Pot-au-feu
Also known as:
ar - Arabic: بوت-أو-فو
az - Azerbaijani: Potofyu
ca - Catalan: Pot-au-feu
de - German: Pot au Feu
es - Spanish: Pot au feu
eu - Basque: Eltzeko behiki
fr - French: Pot-au-feu
he - Hebrew: פוט-או-פה
hu - Hungarian: Pot-au-feu
it - Italian: Pot-au-feu
ja - Japanese: ポトフ
jv - Javanese: Pot-au-feu
ko - Korean: 포토푀
ku - Kurdish: Pot-au-feu
nl - Dutch: Pot-au-feu
pt - Portuguese: Pot-au-feu
ru - Russian: Потофё
sv - Swedish: Pot-au-feu
th - Thai: ปอโตเฟอ
vi - Vietnamese: Bò hầm kiểu Pháp
zh - Chinese: 火上锅
Category: stew (boiled meat, boiled vegetable)
Cuisine: French
Associated cuisines: French
Area: France
Countries: France
Region: Western Europe

The dish is comprised of slowly boiled meat and Vegetable with broth.

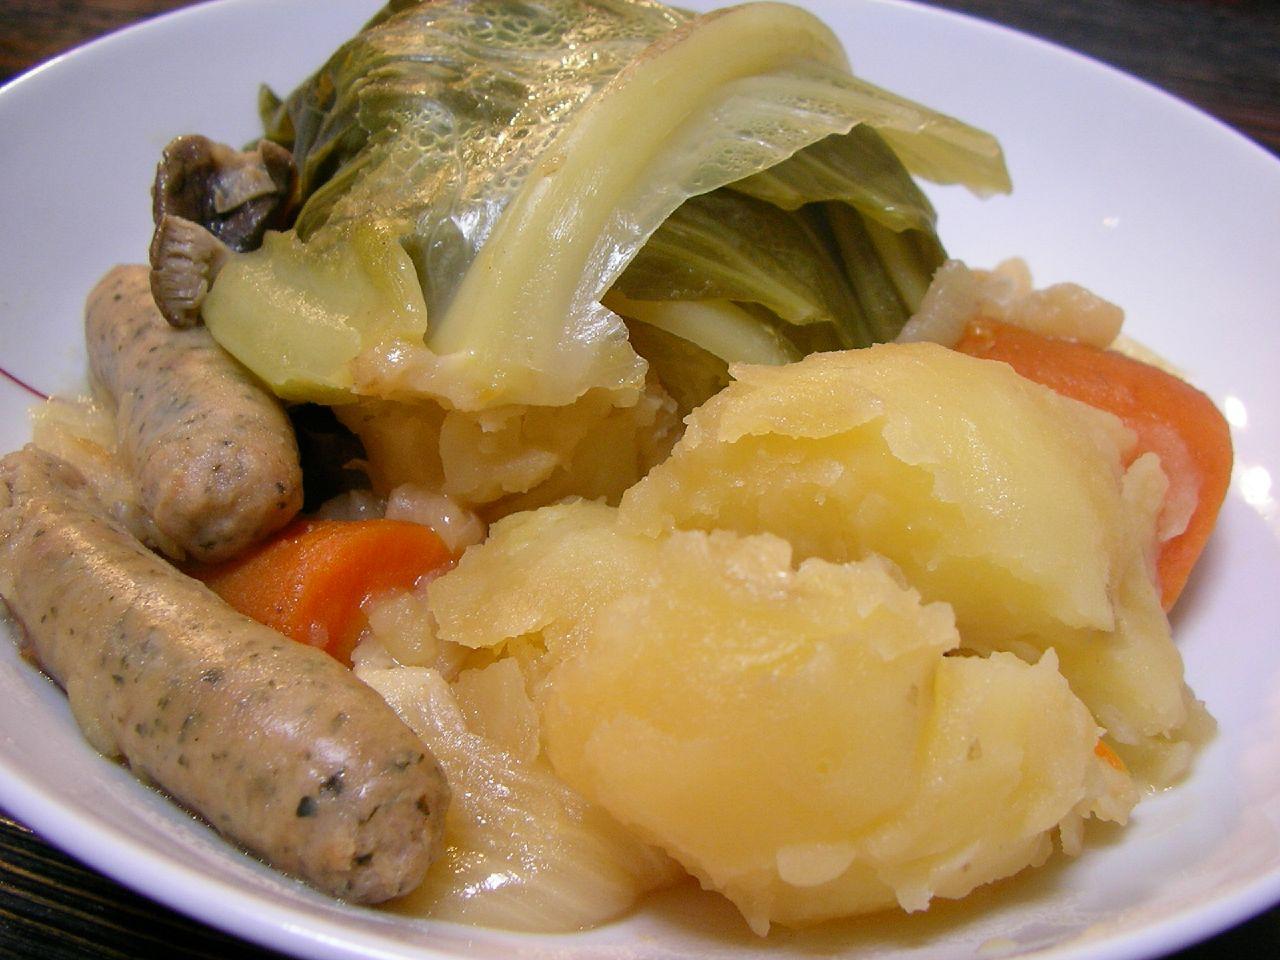
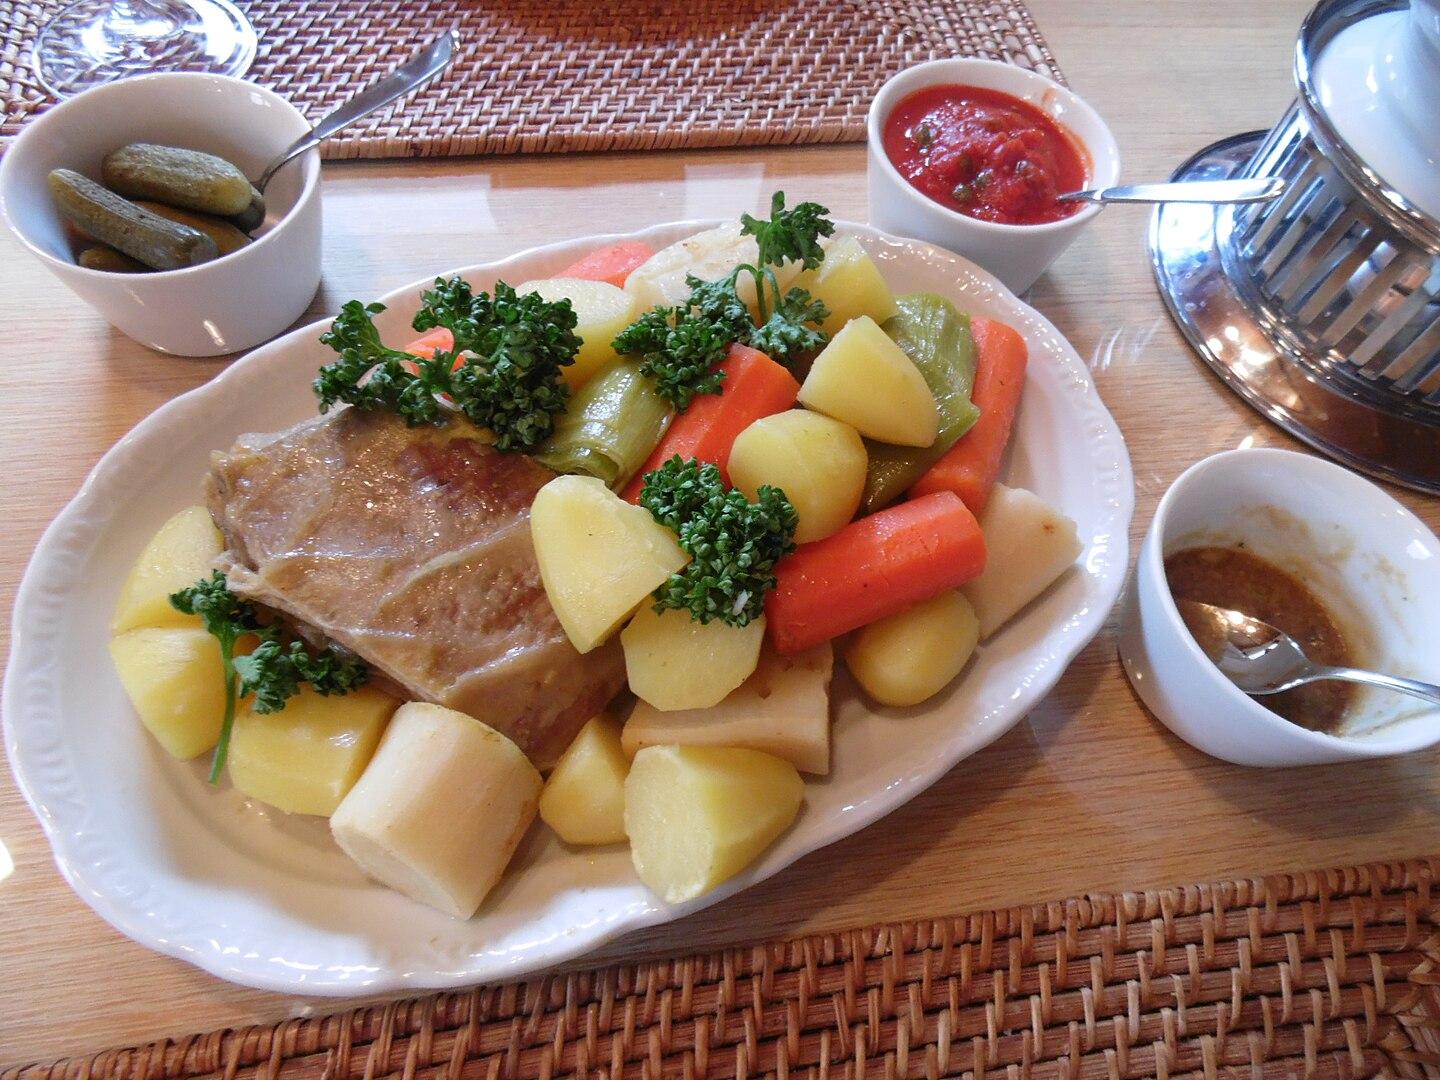
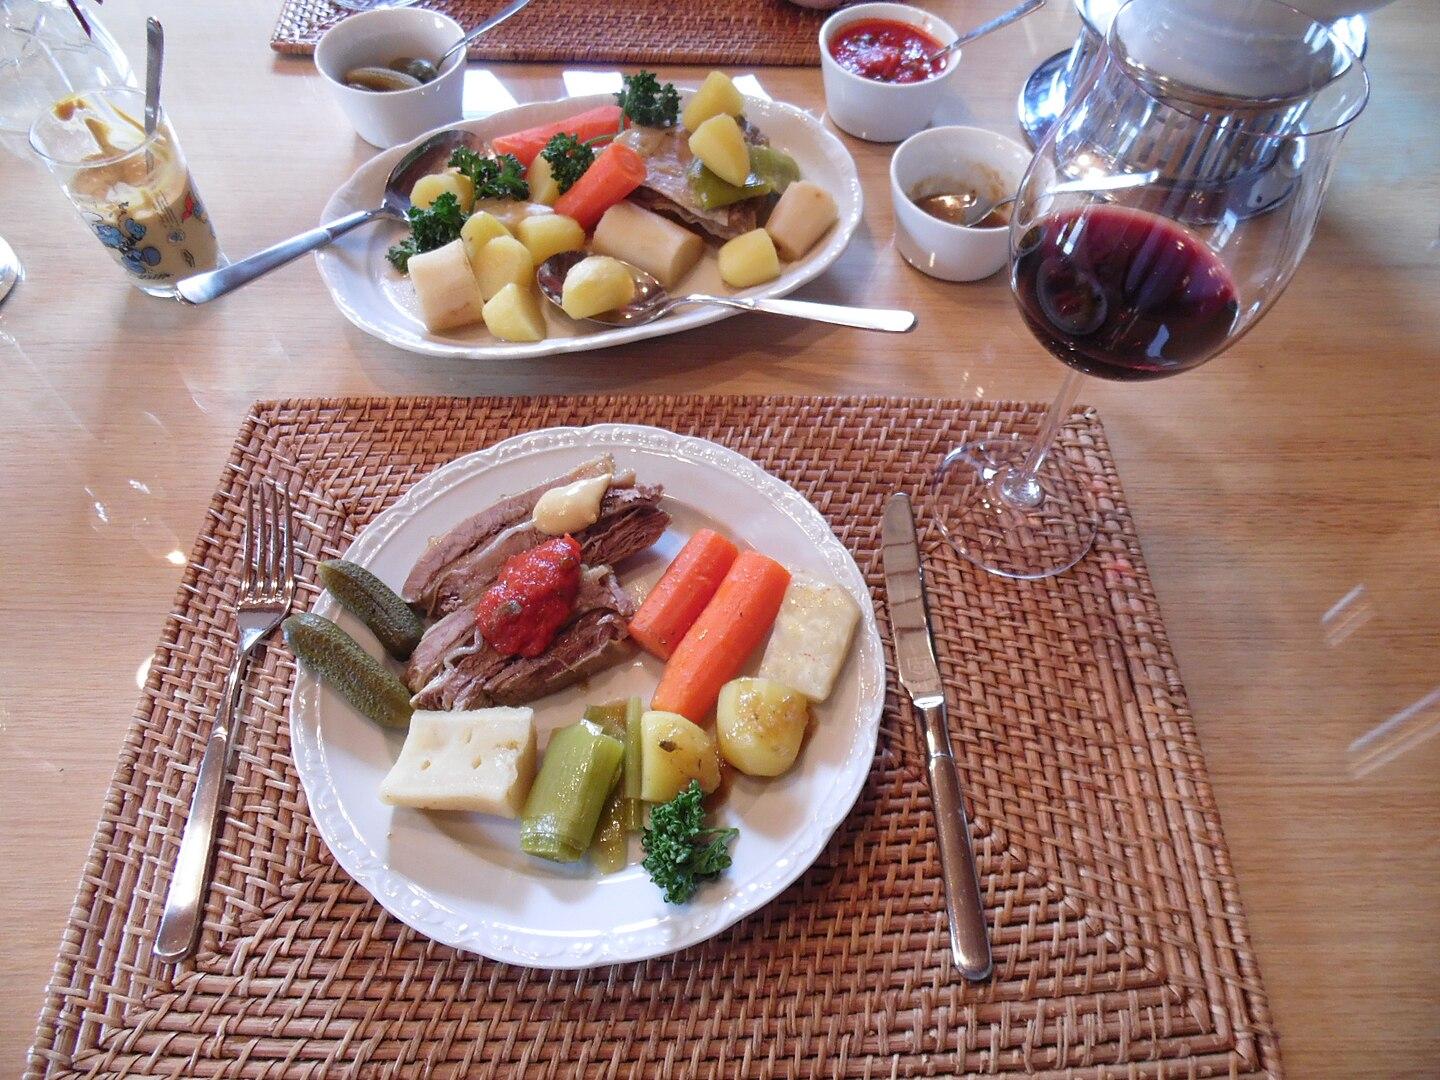
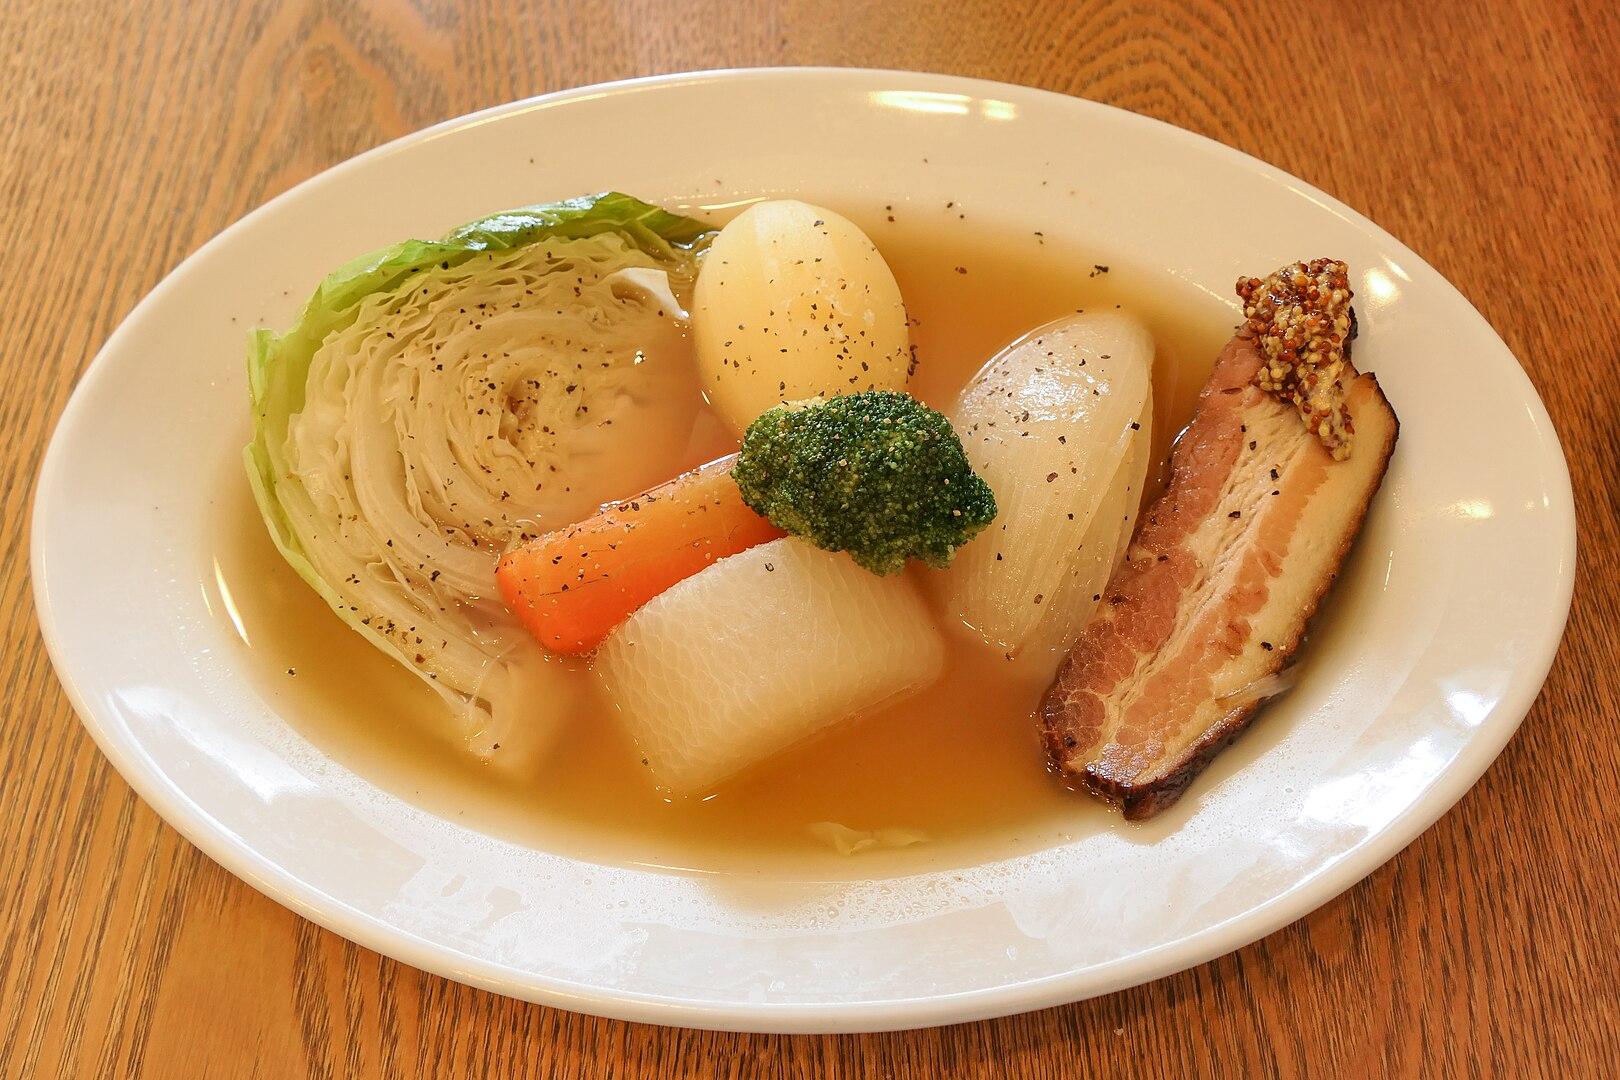
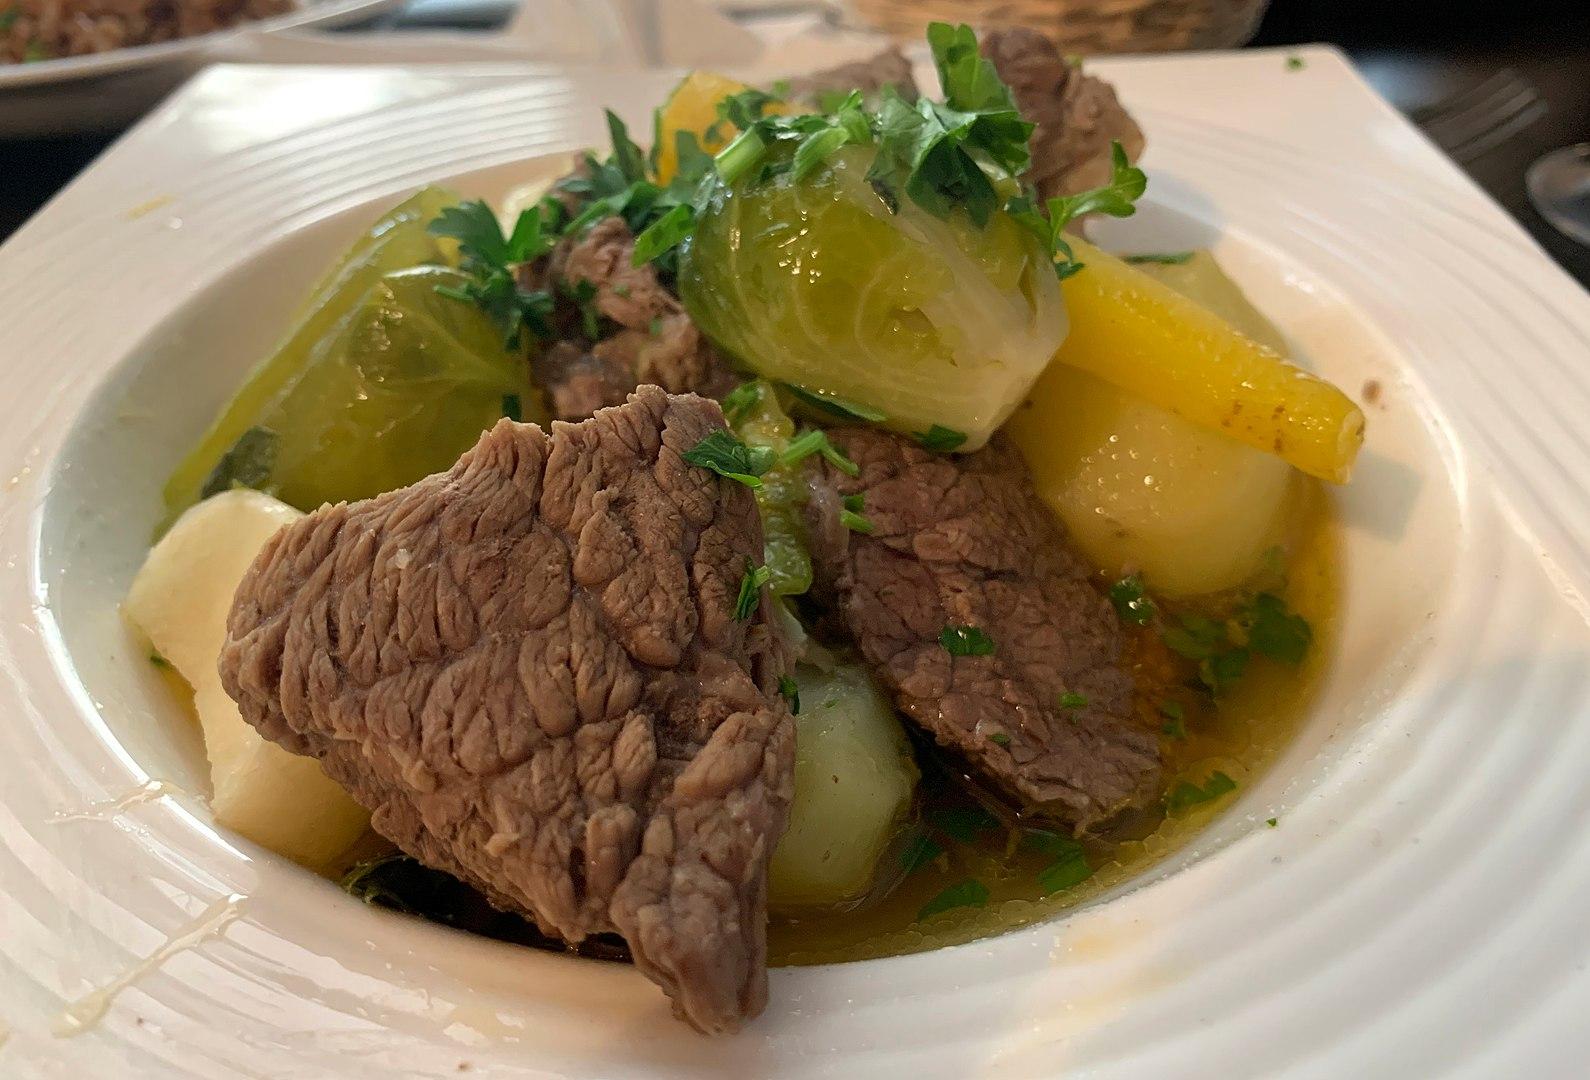
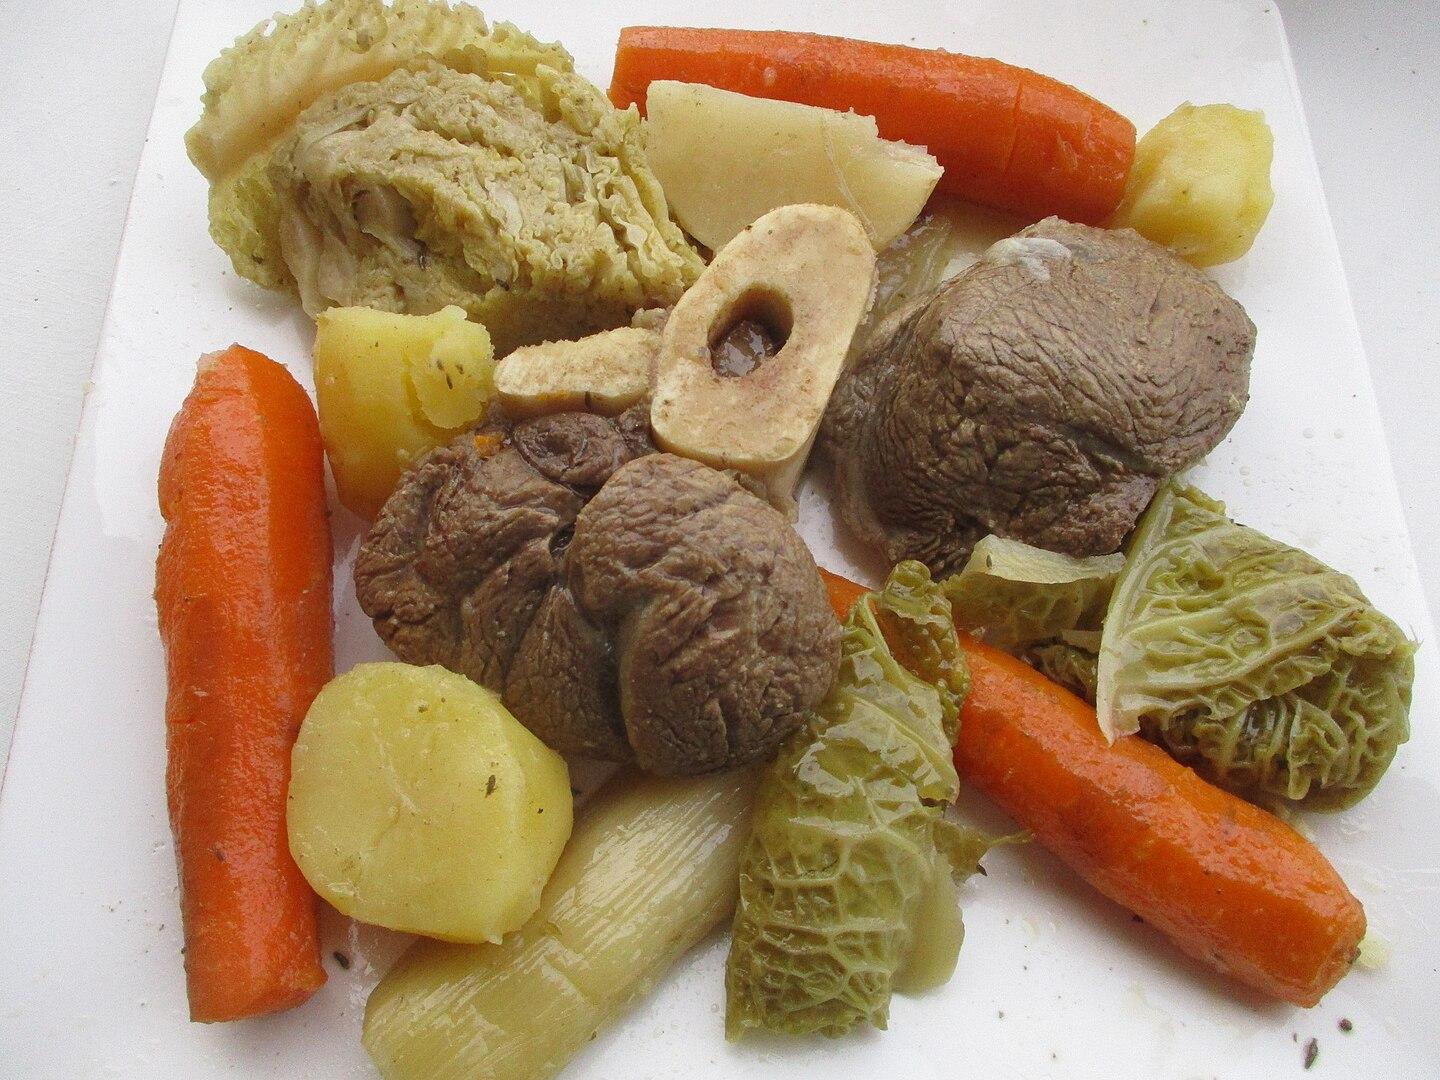
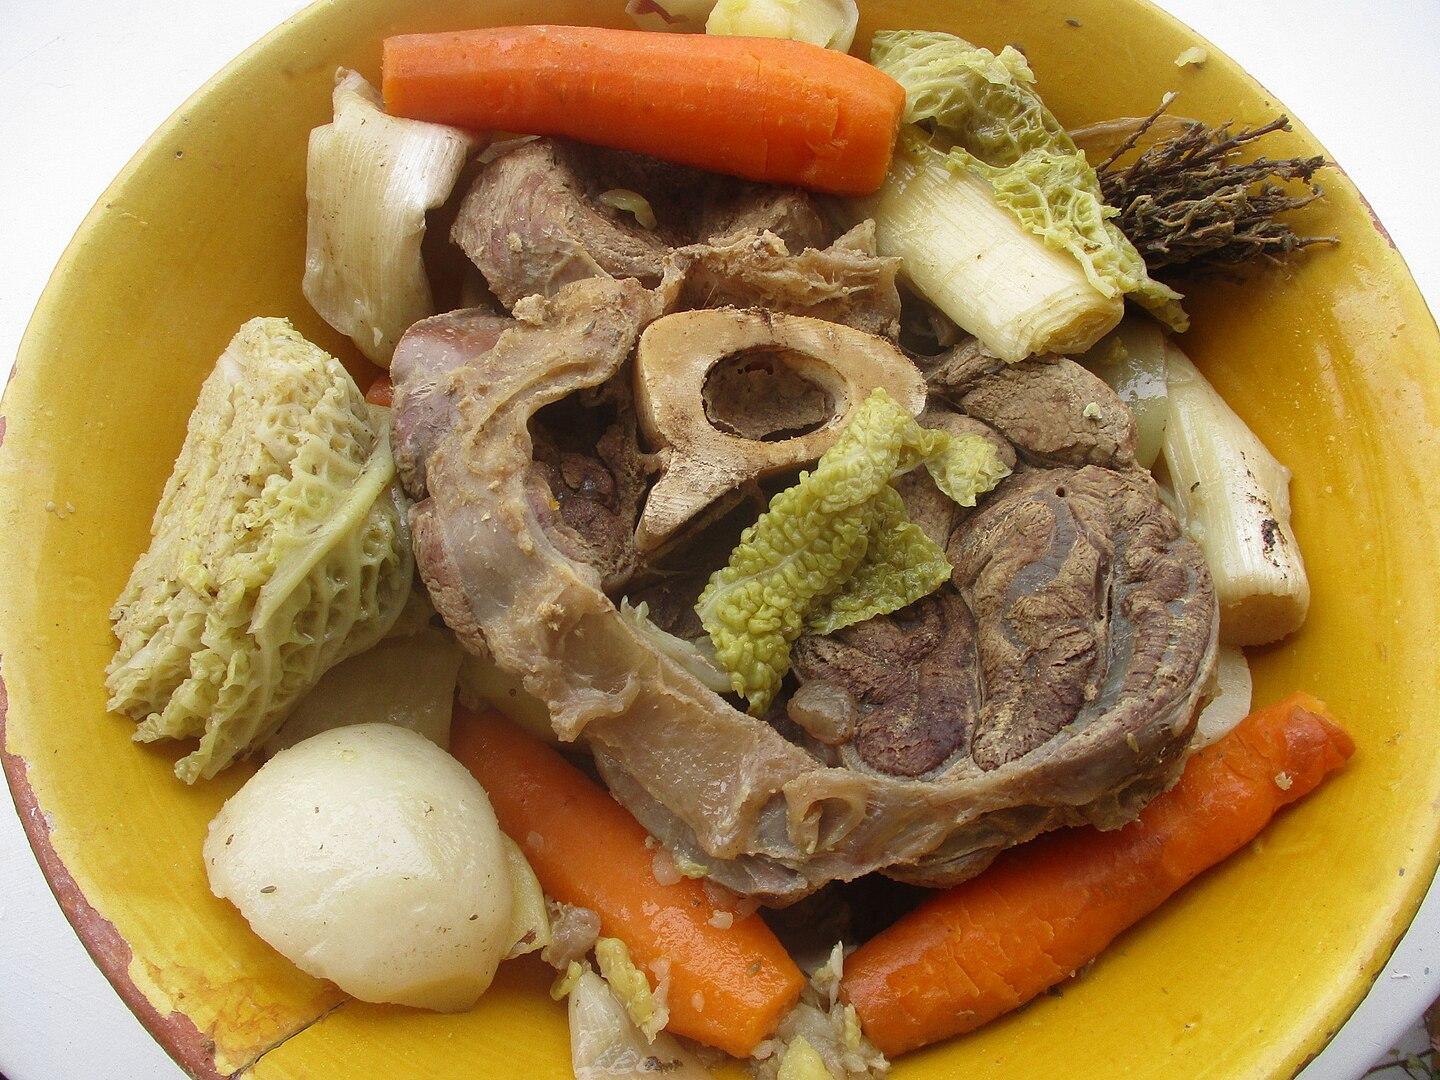